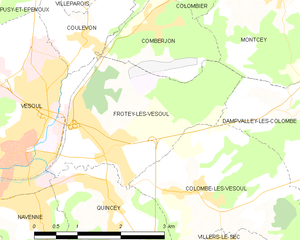
Carte des communes françaises
Frotey-lès-Vesoul ou est une commune française située en banlieue est de Vesoul, dans le département de la Haute-Saône, en région Bourgogne-Franche-Comté.